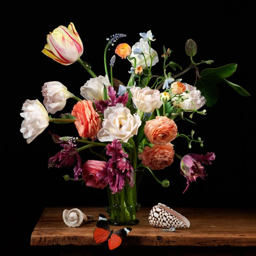
the photographer 's carefully composed images are inspired by -- and closely resemble -- old master paintings .